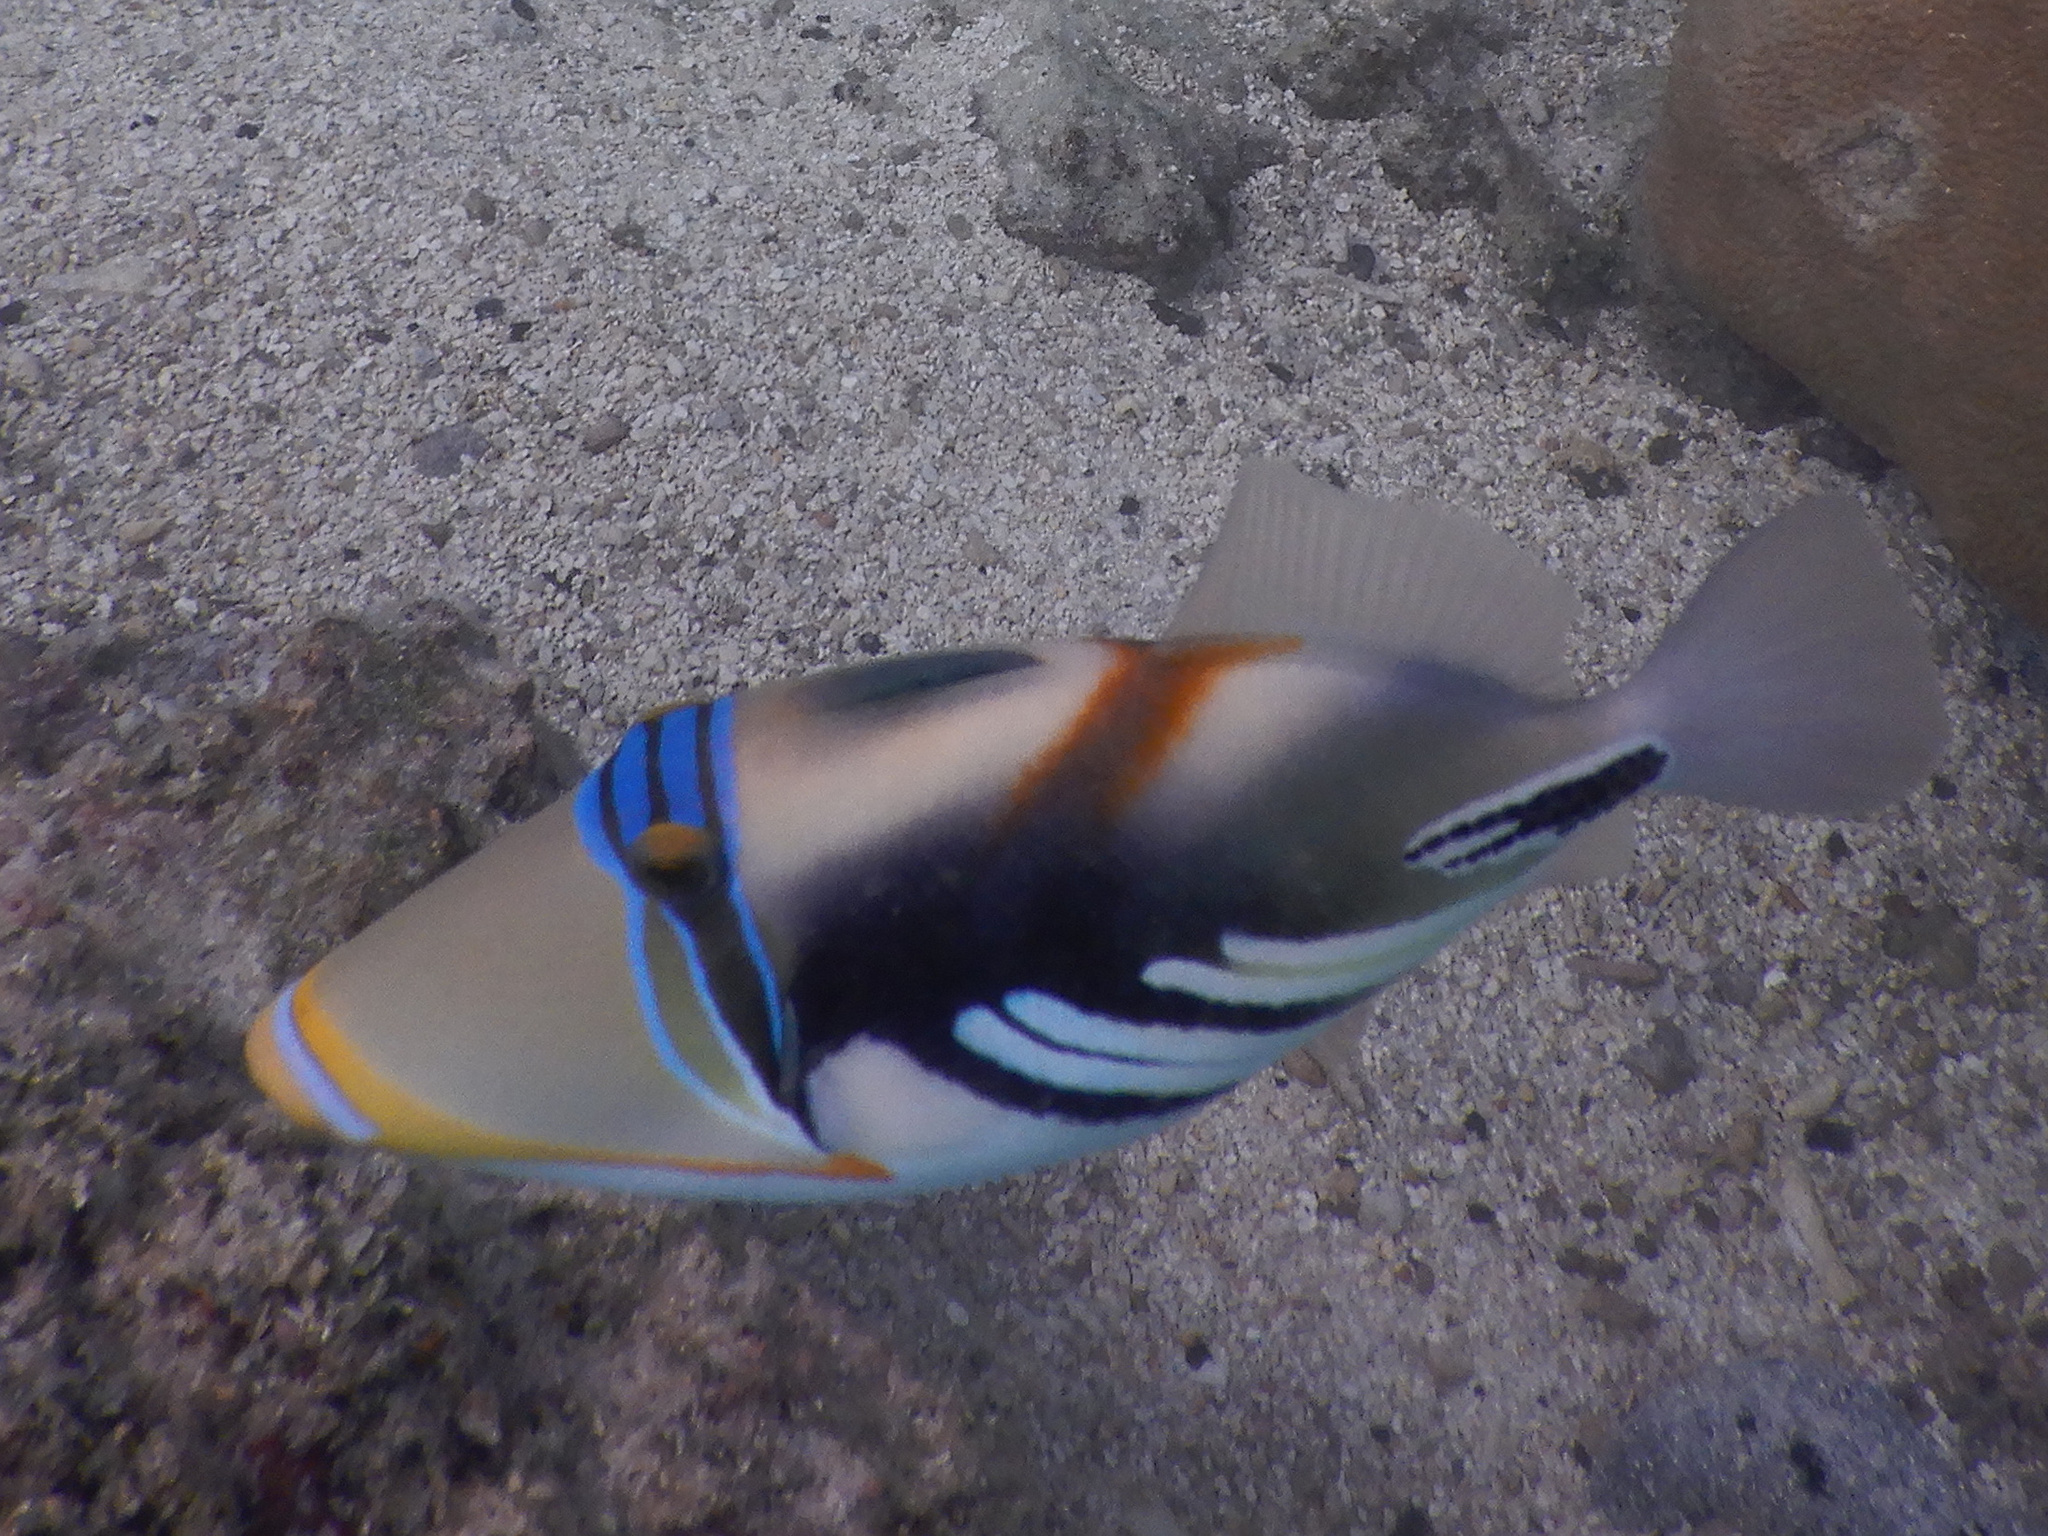
Rhinecanthus aculeatus (Lagoon Triggerfish)